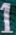
Number: 1